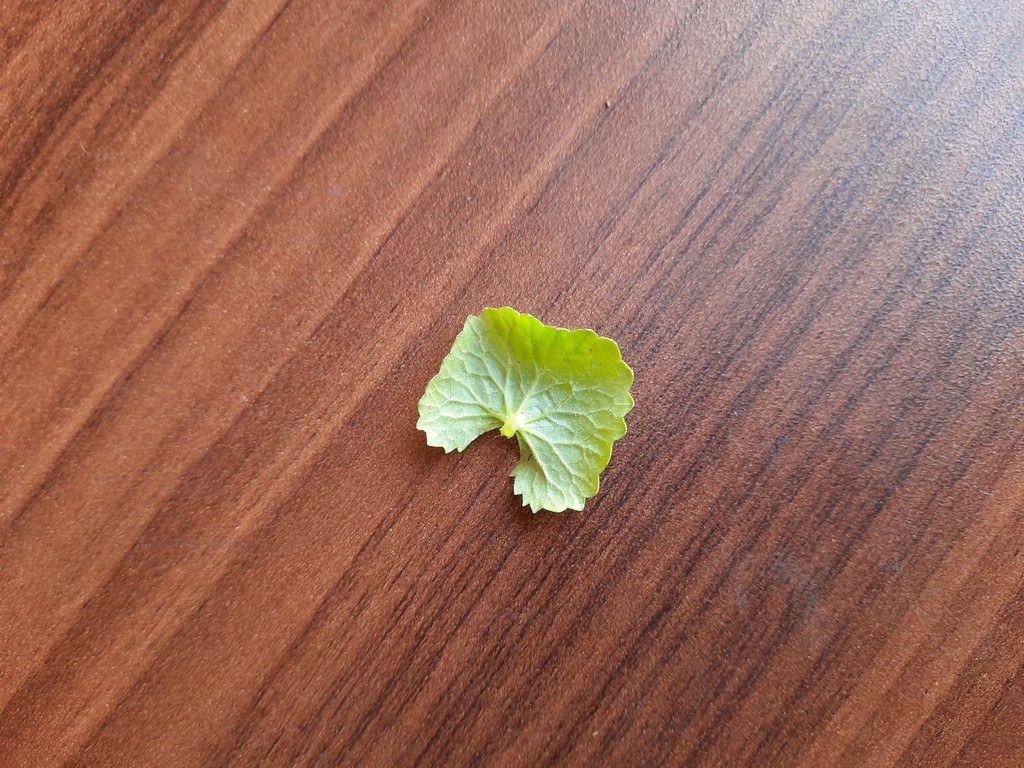
Label: Healthy